Thermal balance of the underwater diver

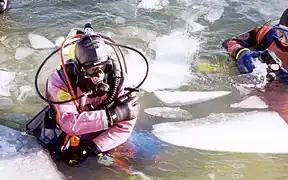
Dry suit in icy water

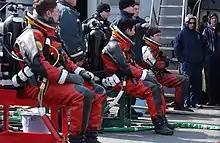
U.S. Navy divers prepare to dive in dry suits

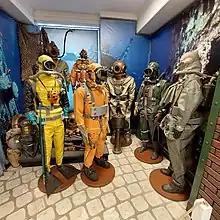
A museum display of diving dry suits with different breathing apparatus configurations

Dry suits are generally used where the water temperature is between . Water is prevented from entering the waterproof shell of the suit by seals at the neck and wrists and the opening for getting the suit on and off is typically closed by a waterproof zipper. The suit insulates the wearer by maintaining a layer of gas in the undersuit between the body and the suit shell, (in the same way that thermal insulation garments work above water) or by using a watertight expanded neoprene suit shell, which is inherently insulating in the same way as a wet suit, and which can usually be worn with additional insulating undergarments.